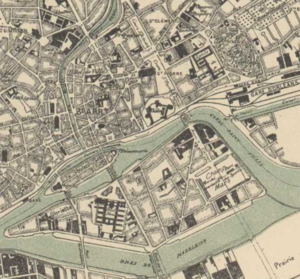
Plan de 1909. Revu et corrigé en 1921. Dressé sous l’administration de M. Guist’hau, maire, par L. Delattre, agent-voyer de la circonscription de Nantes, et E. Chevrier, agent technique principal (mairie de Nantes). C. Boite, photograveur, Nantes.
L’île Feydeau est une ancienne île de Loire, située dans le centre de Nantes, qui fut aménagée à partir des années 1720 dans le cadre d'une opération de lotissement menée sous le patronage de Paul Esprit Feydeau de Brou, conseiller d'État qui fut intendant de Bretagne de 1716 à 1728, à qui elle doit donc son nom actuel.
Les comblements de Nantes sont des opérations d'aménagement urbain menées de 1926 à 1946 dans le centre-ville de Nantes, en France. Ils ont principalement abouti à la suppression des deux bras de la Loire les plus au nord — le bras de la Bourse et le bras de l'Hôpital — et au détournement d'un affluent du fleuve, l'Erdre, dont le cours et l'embouchure ont été déplacés vers l'est, la rivière se jetant depuis dans le canal Saint-Félix aménagé à cette occasion, via un tunnel. Les surfaces ainsi gagnées sur l'eau ont permis la création des cours des 50-Otages, John-Kennedy, Franklin-Roosevelt, Commandant-d'Estienne-d'Orves ainsi que du « terre-plein de l'île Gloriette ». Ces travaux et les aménagements qui ont suivi ont marqué l'urbanisme de la ville jusqu'au XXIᵉ siècle.